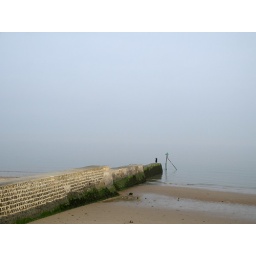
This was a bit like something from a film... A woman in black walking to the end of a pier.